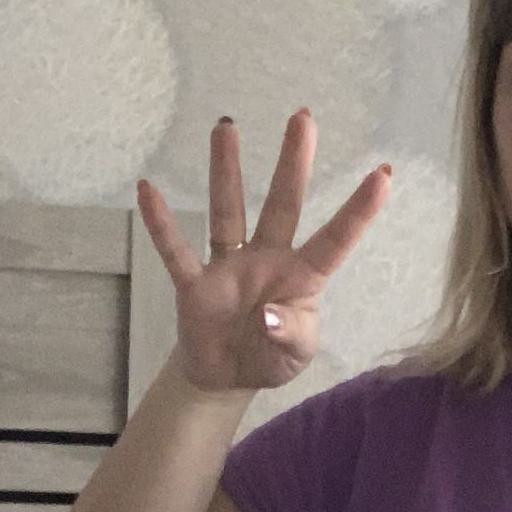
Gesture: four